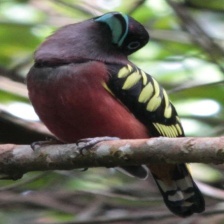
Species: BANDED BROADBILL
Scientific name: EURYLAIMUS JAVANICUS